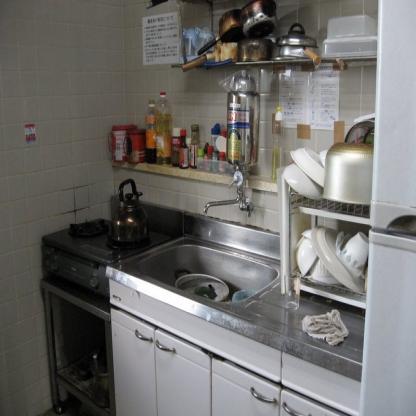
Scene: Indoor